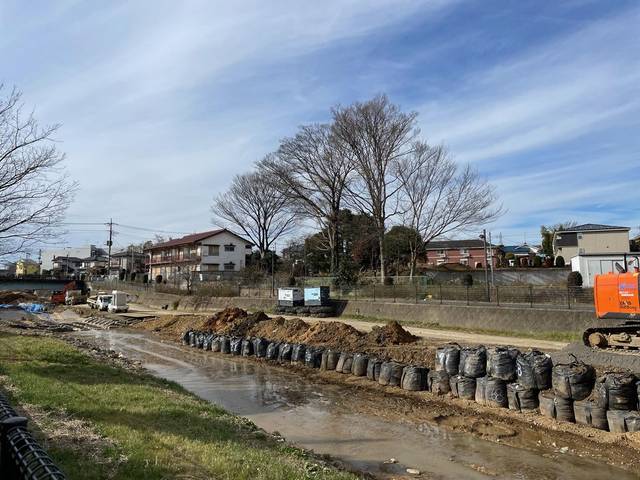
Region: Japan
Coordinates: 35.779, 139.506